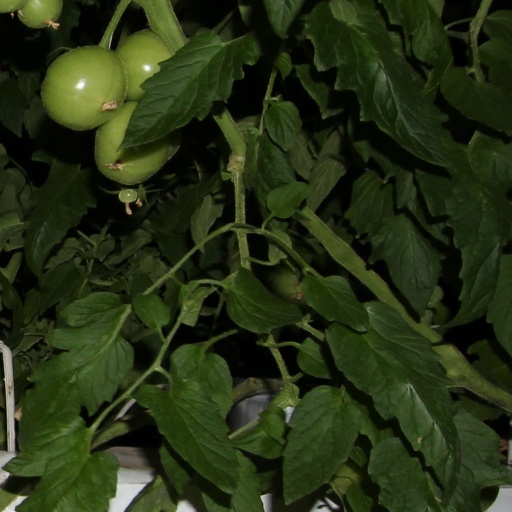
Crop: tomato